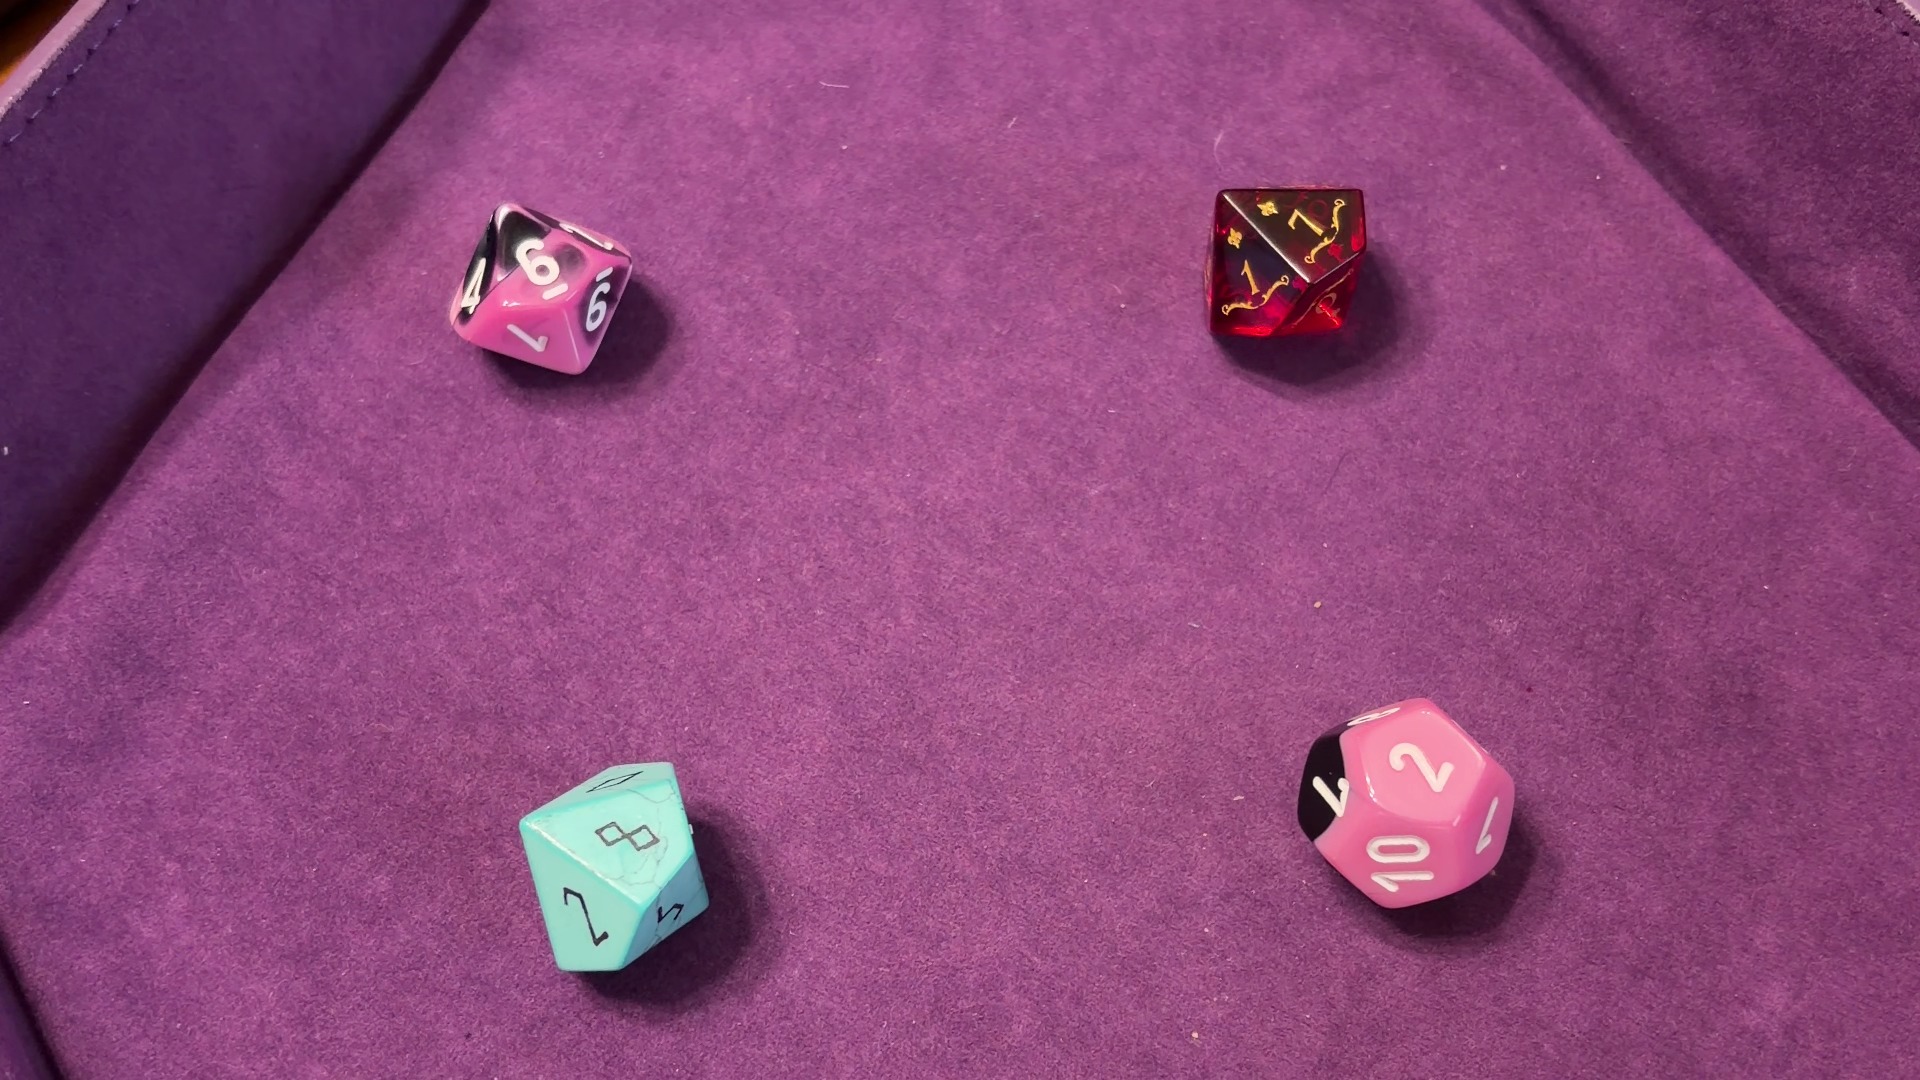
Dice in frame:
type: d10
value: 6
type: d10
value: 7
type: d10
value: 8
type: d12
value: 2
Label source: human
Face values trusted: yes